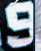
Number: 9